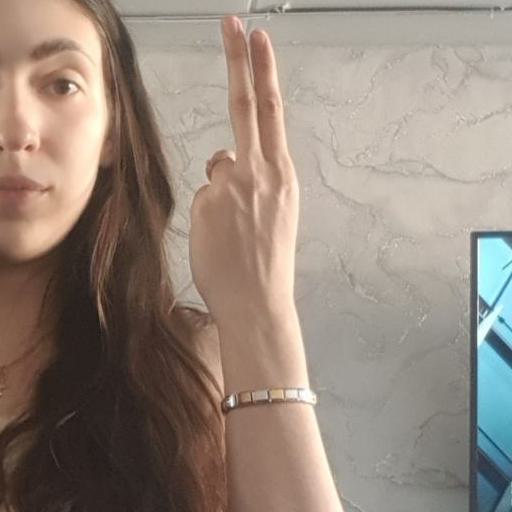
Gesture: two_up_inverted